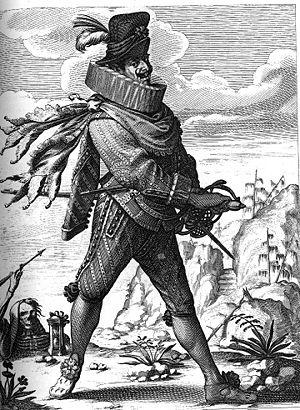
Sir John Falstaff est un personnage comique de fiction, créé par William Shakespeare et apparaissant dans les deux pièces Henry IV, ainsi que dans Les Joyeuses Commères de Windsor. Annoncé à tort dans l'épilogue de Henry IV 2 comme revenant dans la pièce suivante, Henry V, il ne fait pas partie de la liste des personnages de cette pièce, et on apprend au deuxième acte qu'il vient de mourir, Shakespeare ayant renoncé à le faire apparaître une quatrième fois.
Le Capitaine Fracasse est un roman de cape et d'épée de Théophile Gautier, paru en 1863, qui a fait l'objet de nombreuses adaptations à la scène, à la télévision et au cinéma.
Le Soldat fanfaron est la plus longue comédie de Plaute. Adaptée d'une pièce grecque, la comédie de Plaute met en scène un soldat vaniteux prompt à s'attribuer des exploits guerriers imaginaires, qui a donné naissance à un type de personnage récurrent dans le théâtre comique aux époques suivantes.
Le Capitan ou Matamore est un personnage type de la commedia dell'arte.
La fraise est un col de lingerie formé de plis ou de godrons. Elle est placée autour du cou qu’elle cache et met en valeur le visage de celui qui la porte. On la désigne également sous le terme de collerette.